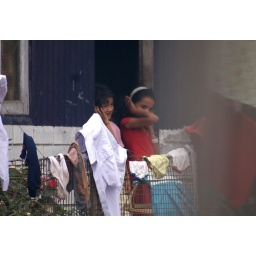
Kids living by the road checking out the train while reacting for its unnecessarily loud horn. A snap from the train